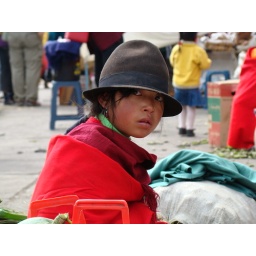
young girl at the market in ecuador